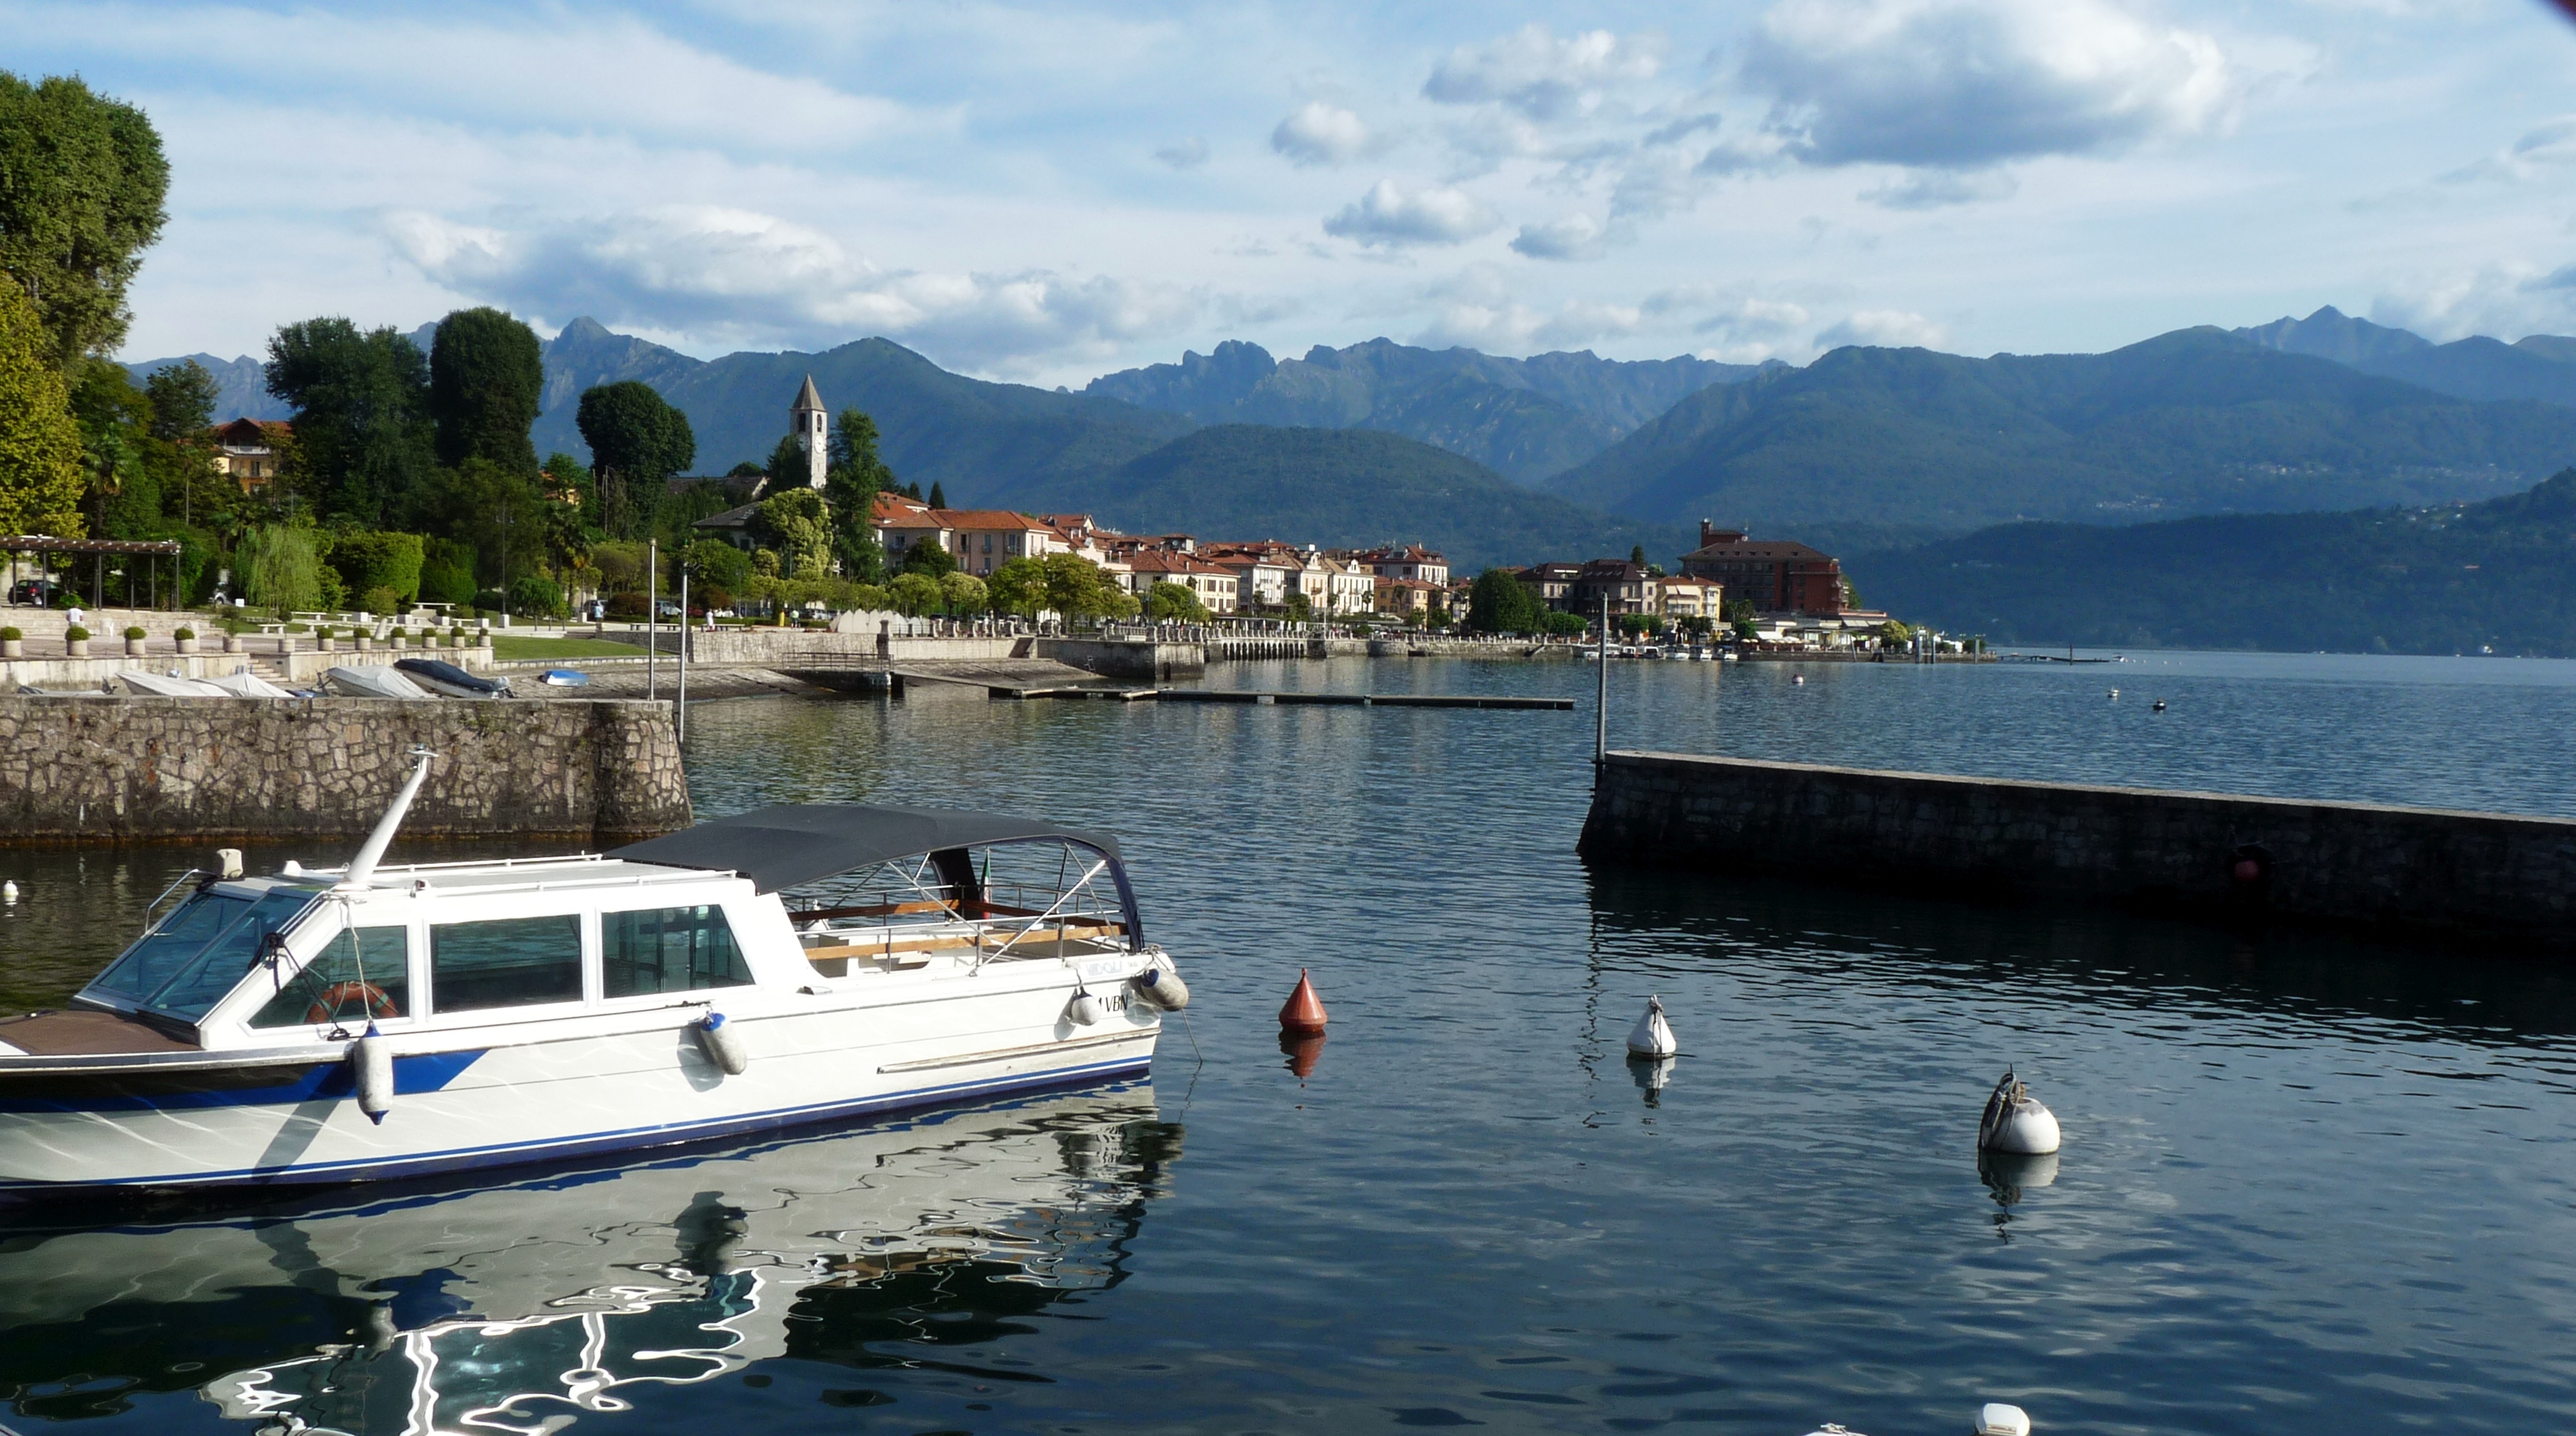
italy, lake, mountains, body of water, water, water transportation, sky, harbor, boat, marina, sea, lake district, vehicle, waterway, river, port, coast, dock, tree, loch, cloud, calm, reflection, tourism, watercraft, boating, mountain, channel, leisure, vacation, mountain range, bay, yacht, ocean, nonbuilding structure, city